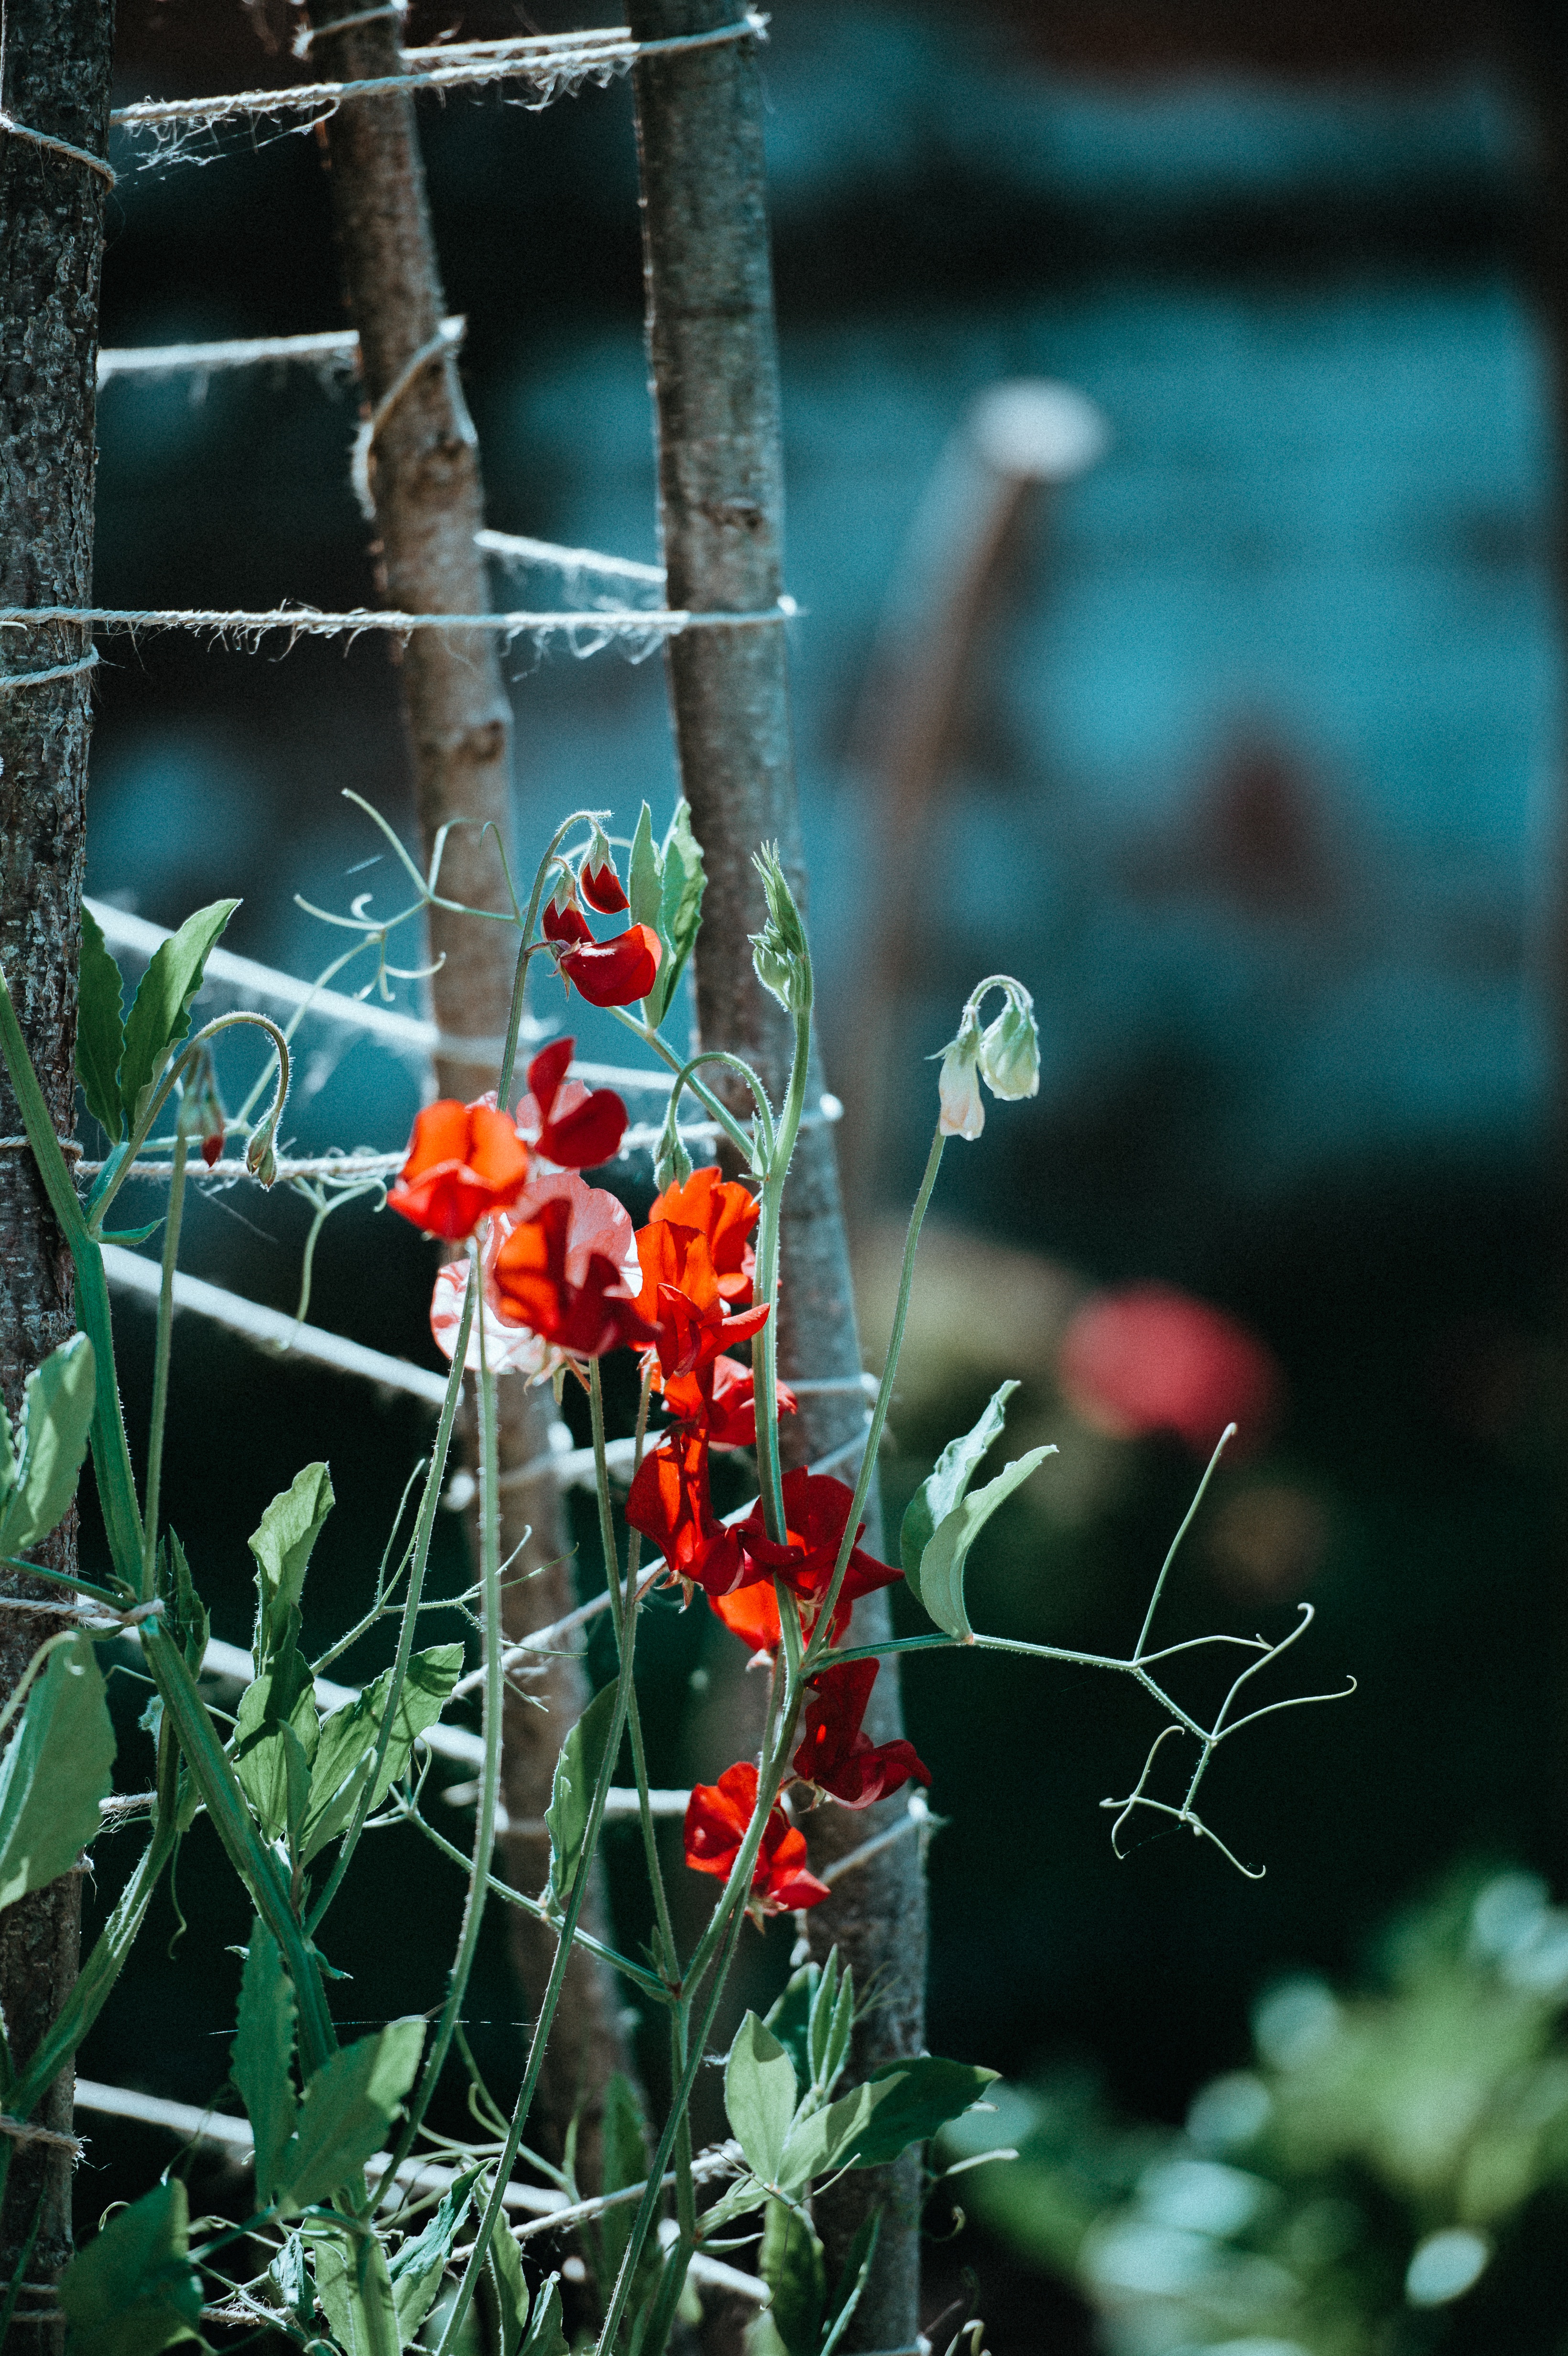
nature, branch, plant, leaf, flower, green, red, botany, flora, macro photography